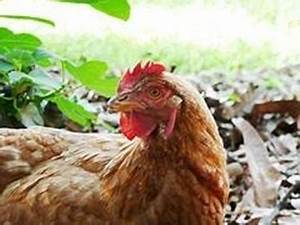
Label: chicken